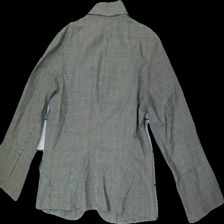
View: back
Type: Blazer
Category: Ladies
Brand: Kappahl
Colors: Beige, Grey
Material: 76% Cotton 24% Viscose
Cut: Regular
Size: 40
Price range: 50-100
Recommended usage: Reuse
Description: Checkered blazer